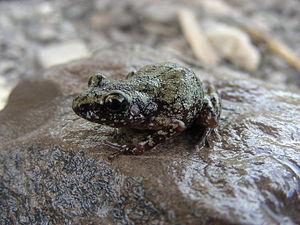
Eleutherodactylus pipilans est une espèce d'amphibiens de la famille des Eleutherodactylidae.